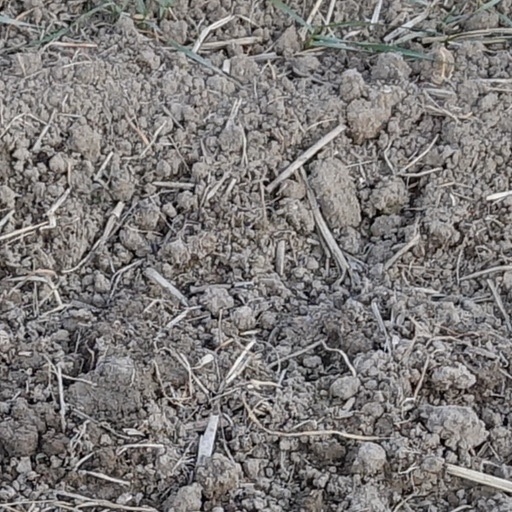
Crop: wheat